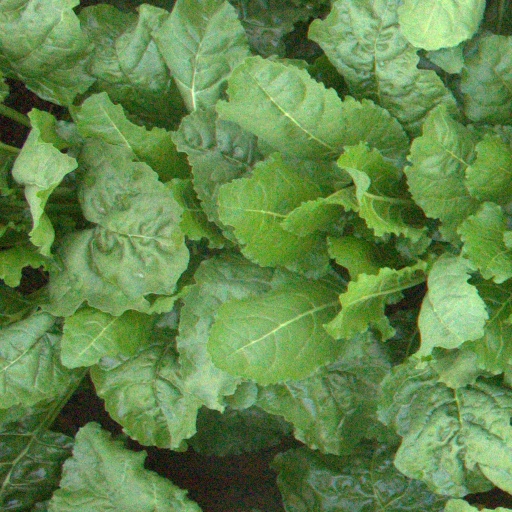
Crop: sugar beet